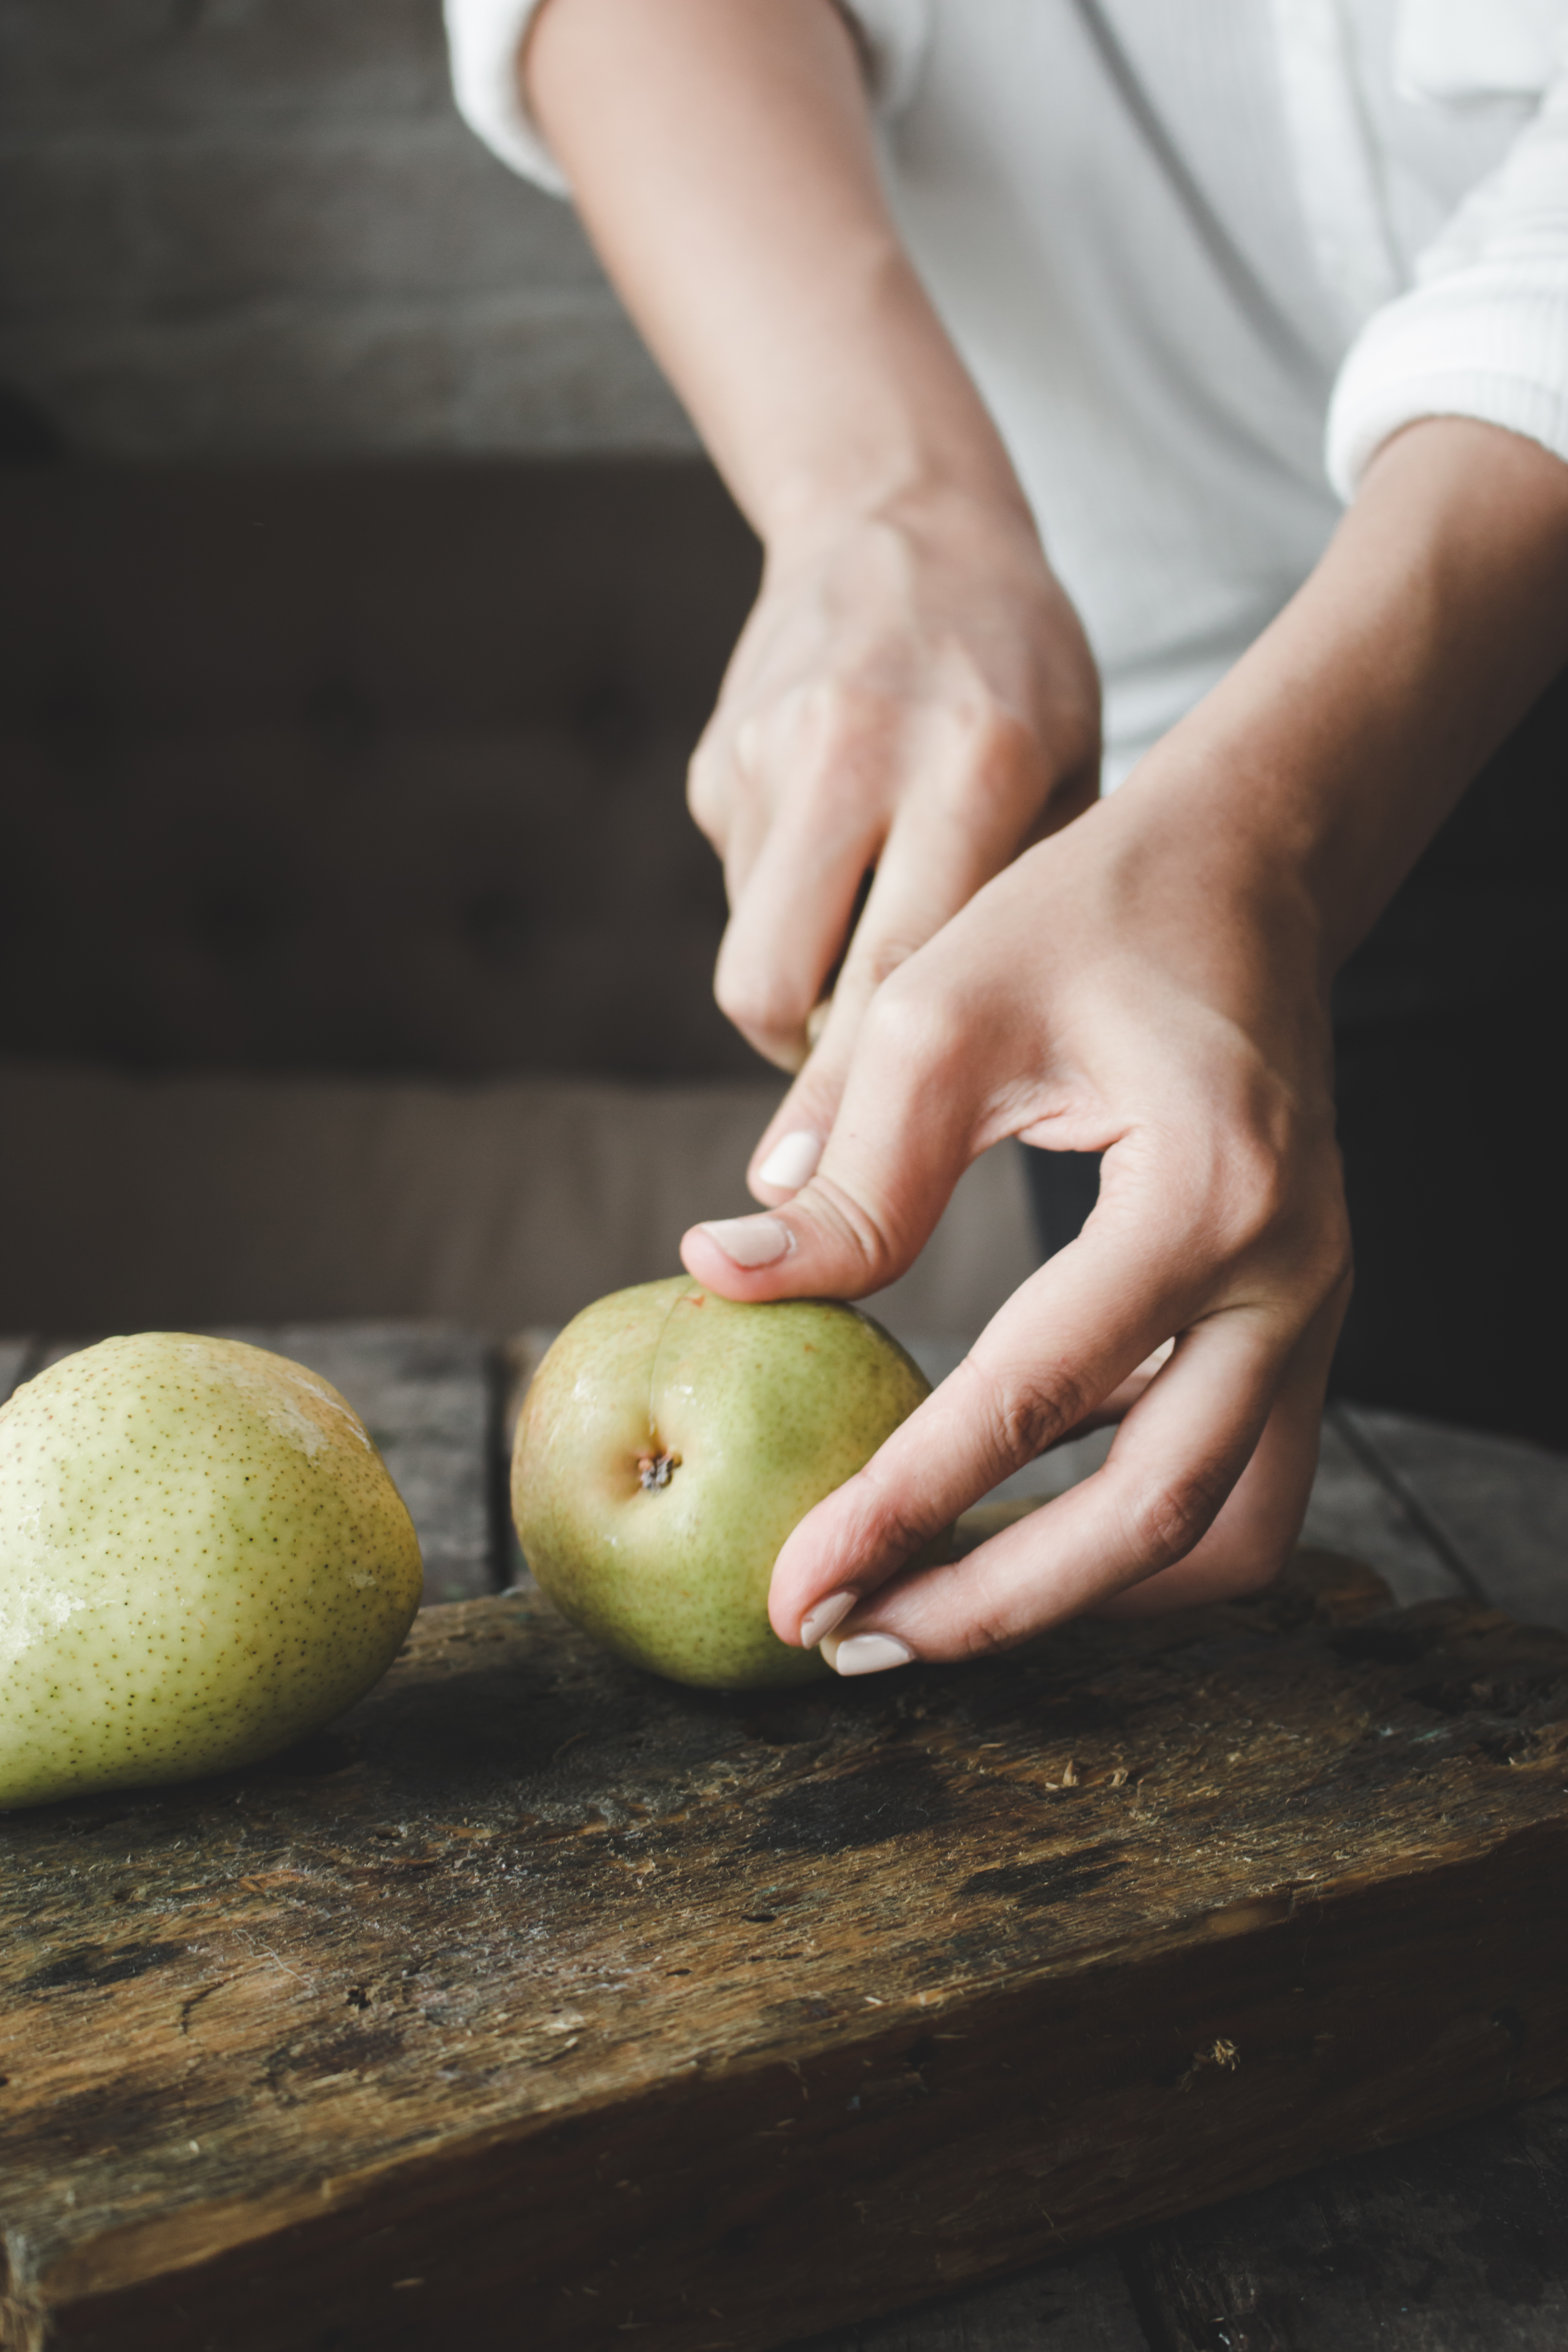
food, fruit, apple, hand, plant, still life photography, local food, produce, vegan nutrition